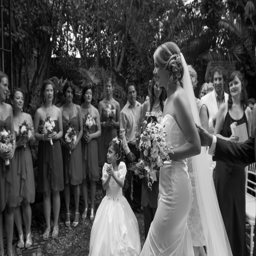
bride walks down the aisle